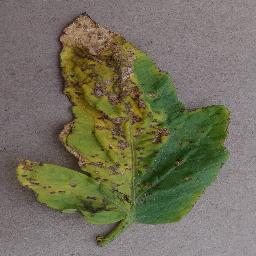
Label: Tomato___Bacterial_spot